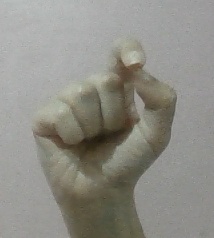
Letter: fa